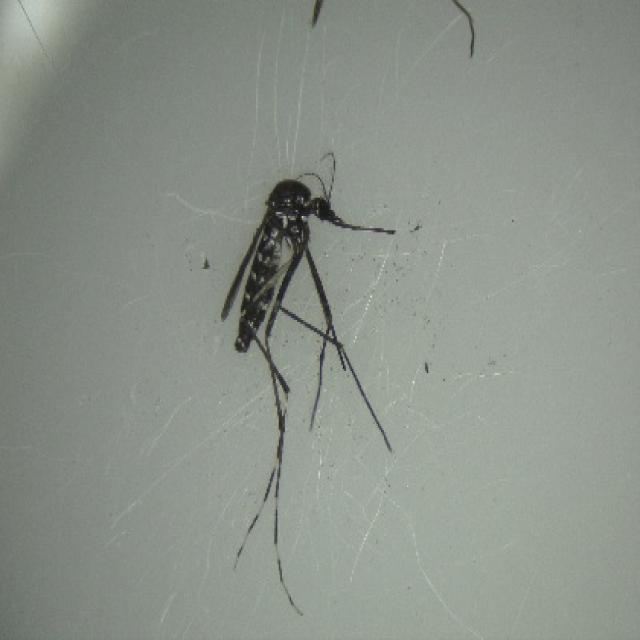
Species: aedes_albopictus